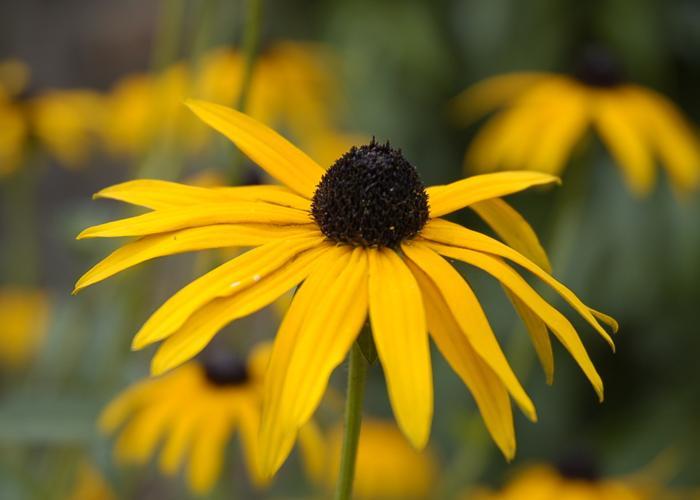
Label: black-eyed susan